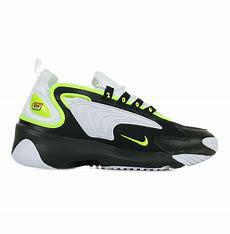
Brand: Nike
Model: Zoom 2K